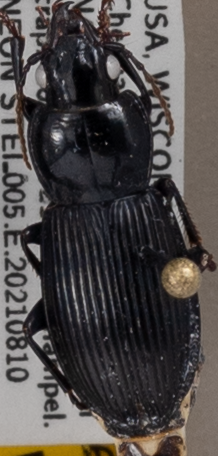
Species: Pterostichus novus
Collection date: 2021-08-10 04:00:00
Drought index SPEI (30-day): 1.19
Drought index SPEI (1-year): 0.212
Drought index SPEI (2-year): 1.546